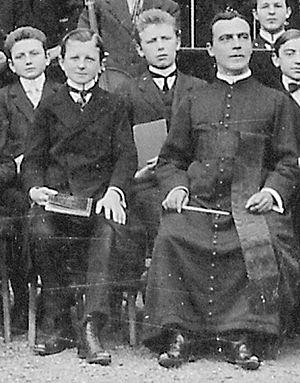
Jakob Kern est un chanoine prémontré autrichien, proclamé bienheureux par Jean-Paul II le 21 juin 1998.
Cette liste de saints concerne les saints, bienheureux, et vénérables reconnus comme tels par l'Église catholique, ayant vécu au XXᵉ siècle. Sur cette période, l'Église a donné comme modèles évangéliques 152 saints et 2 038 bienheureux.